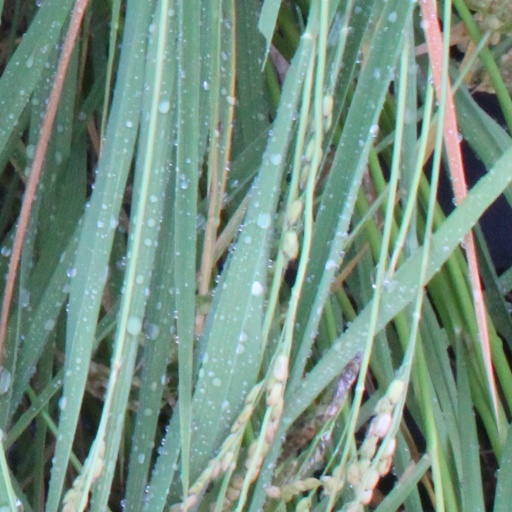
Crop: rice